Jan Claudius de Cock

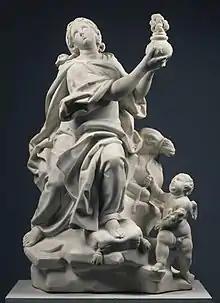
"Asia"

Jan Claudius was admitted as a master of the Antwerp Guild of Saint Luke in the guild year 1688–1689. He did not immediately establish his own workshop but continued to work for some time in the workshop of Pieter Verbrugghen the Younger (c. 1640–1691), son of his master Pieter the Elder and brother of Hendrik Frans Verbruggen (1654–1724). Only after the death of Pieter Verbrugghen the Younger in 1691 did he establish himself as an independent sculptor.